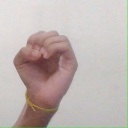
अक्षर: ऊ